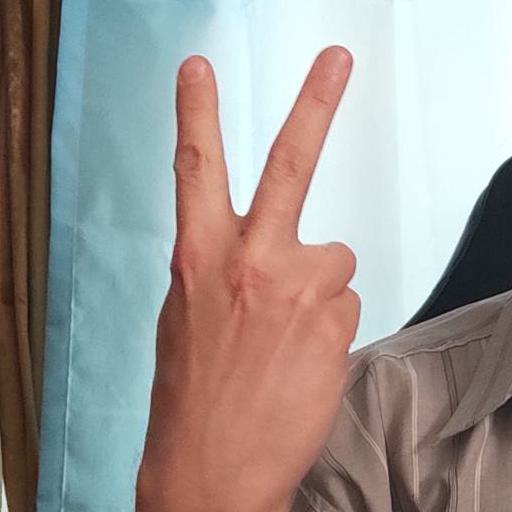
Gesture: peace_inverted